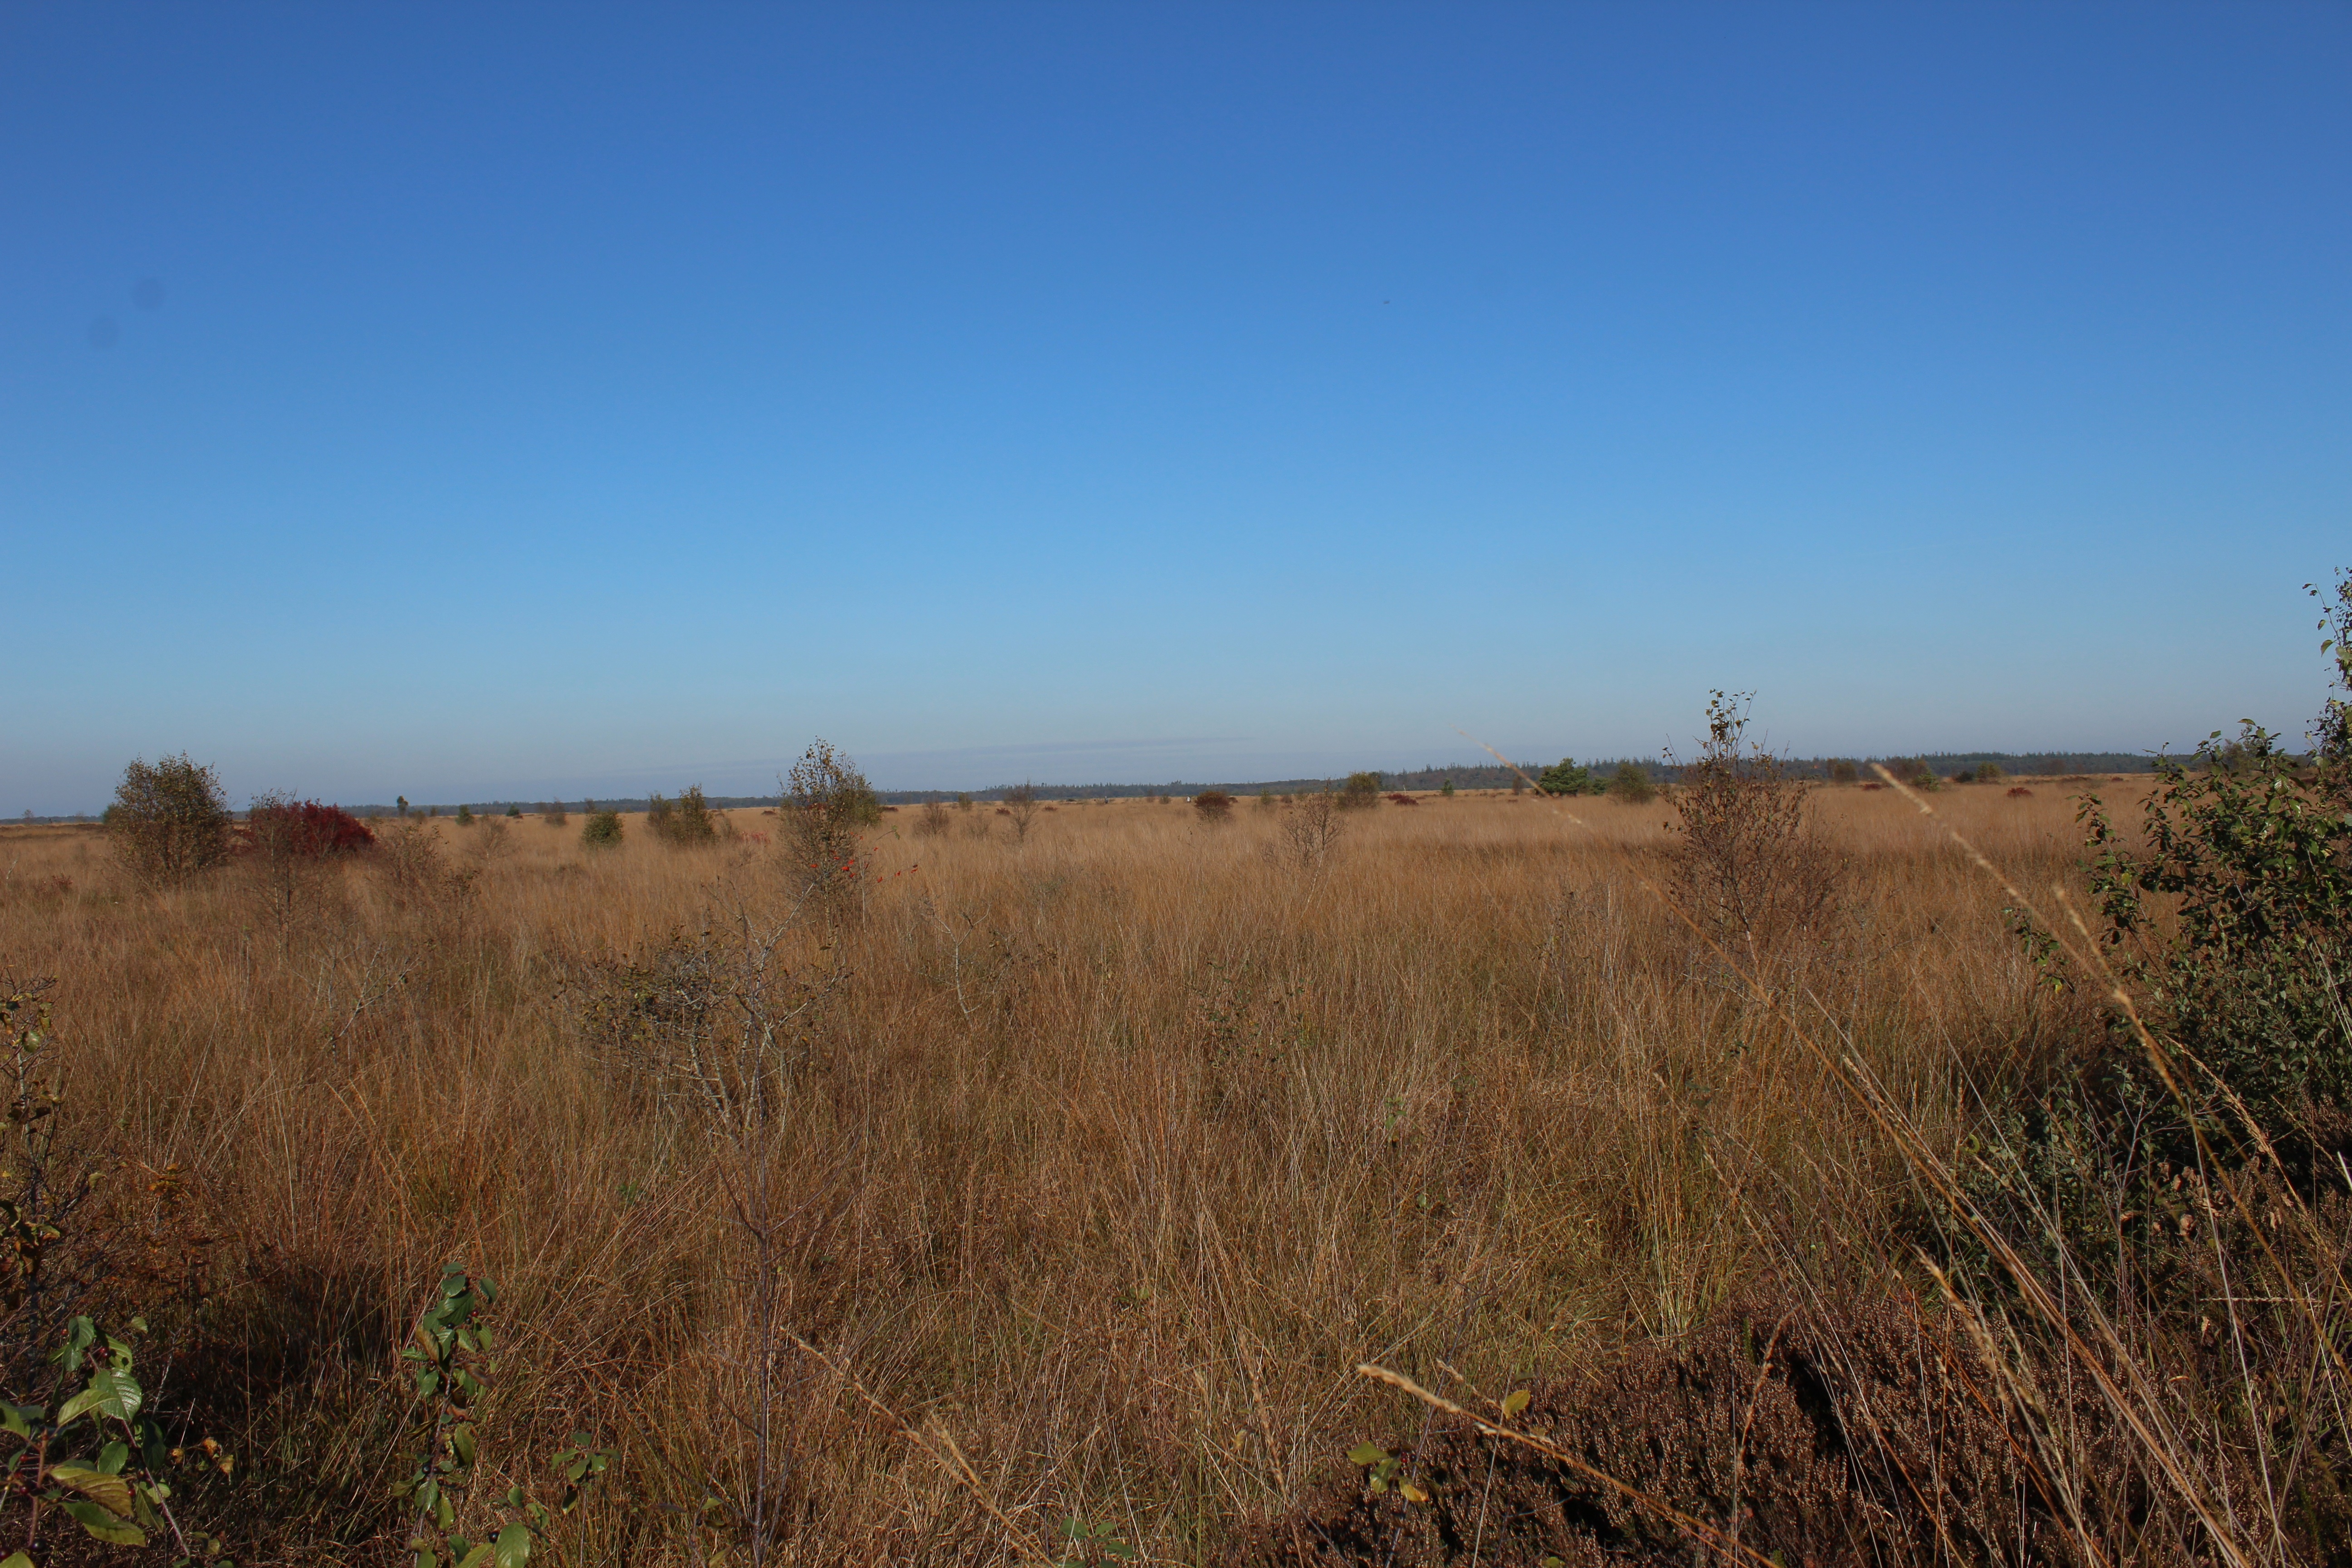
landscape, tree, grass, horizon, marsh, wilderness, mountain, trail, meadow, prairie, hill, ranch, soil, savanna, ridge, plain, grassland, wetland, bog, plateau, habitat, ecosystem, steppe, rural area, natural environment, geographical feature, land lot, ecoregion